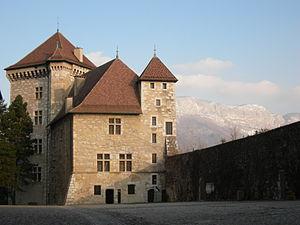
La liste des châteaux de la Haute-Savoie recense de manière non exhaustive les différentes fortifications, situées dans le département français de la Haute-Savoie. Il est fait état des inscriptions et classements au titre des monuments historiques.
Le château d'Annecy est un ancien château fort, du XIIᵉ siècle, remanié à plusieurs reprises, notamment par les ducs de Savoie entre 1430 et 1487 et entre 1533 et 1571 par les Savoie-Nemours, qui se dresse sur la commune d'Annecy dans le département de la Haute-Savoie, en région Auvergne-Rhône-Alpes.